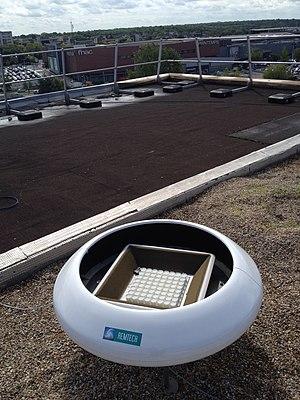
Sodar portable PA-XS de la société Remtech